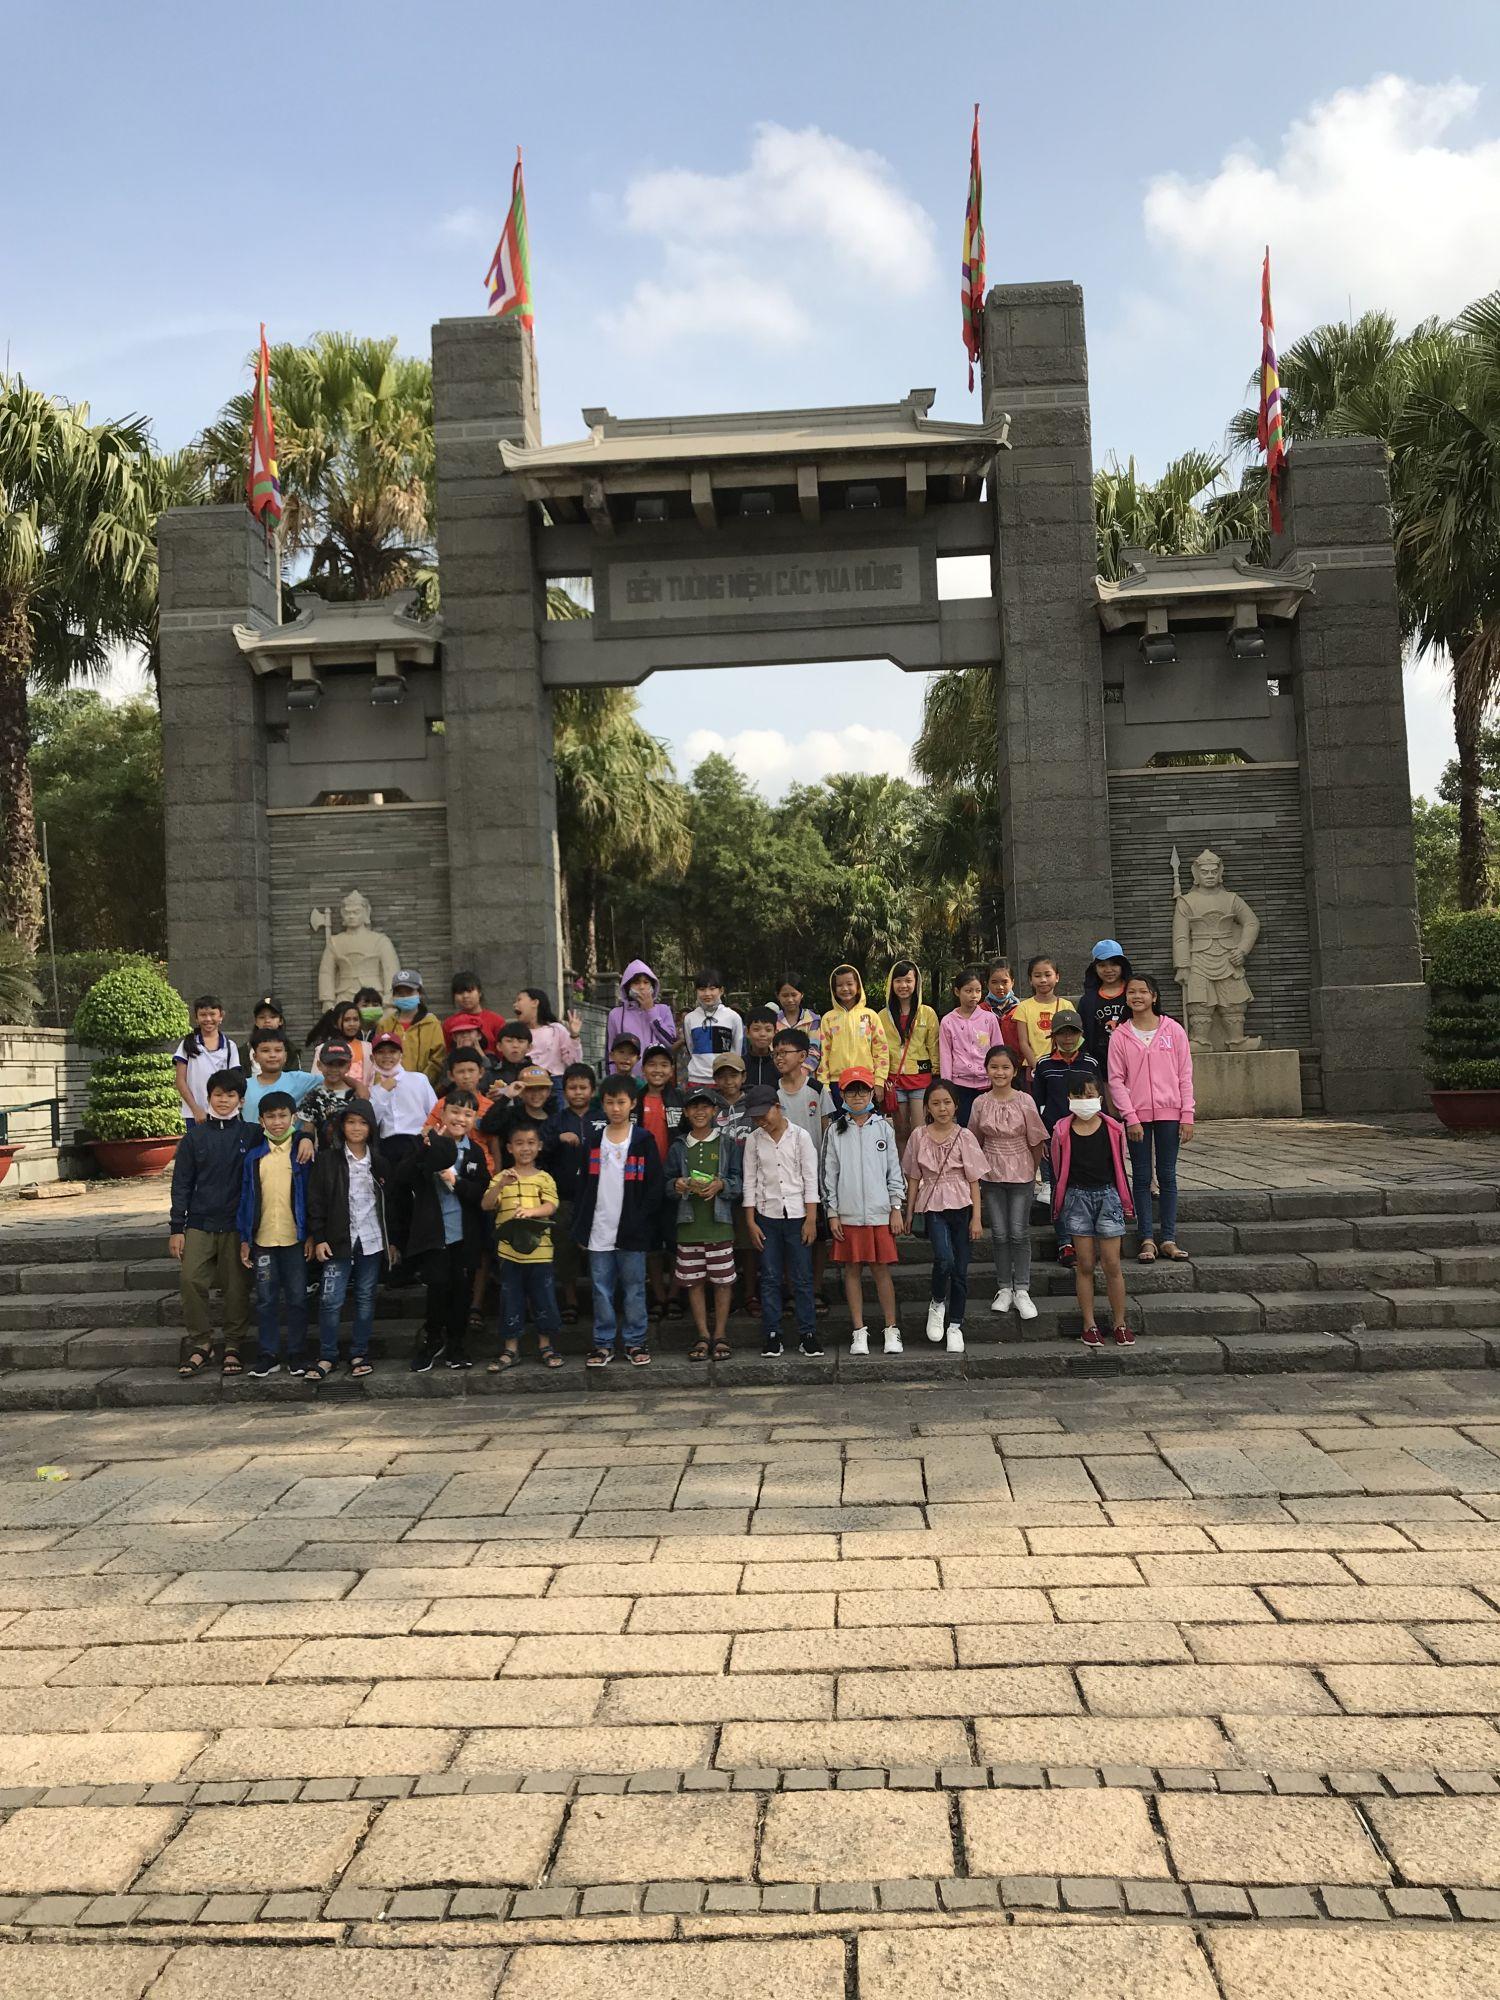
trên cổng đền có bốn lá cờ hội